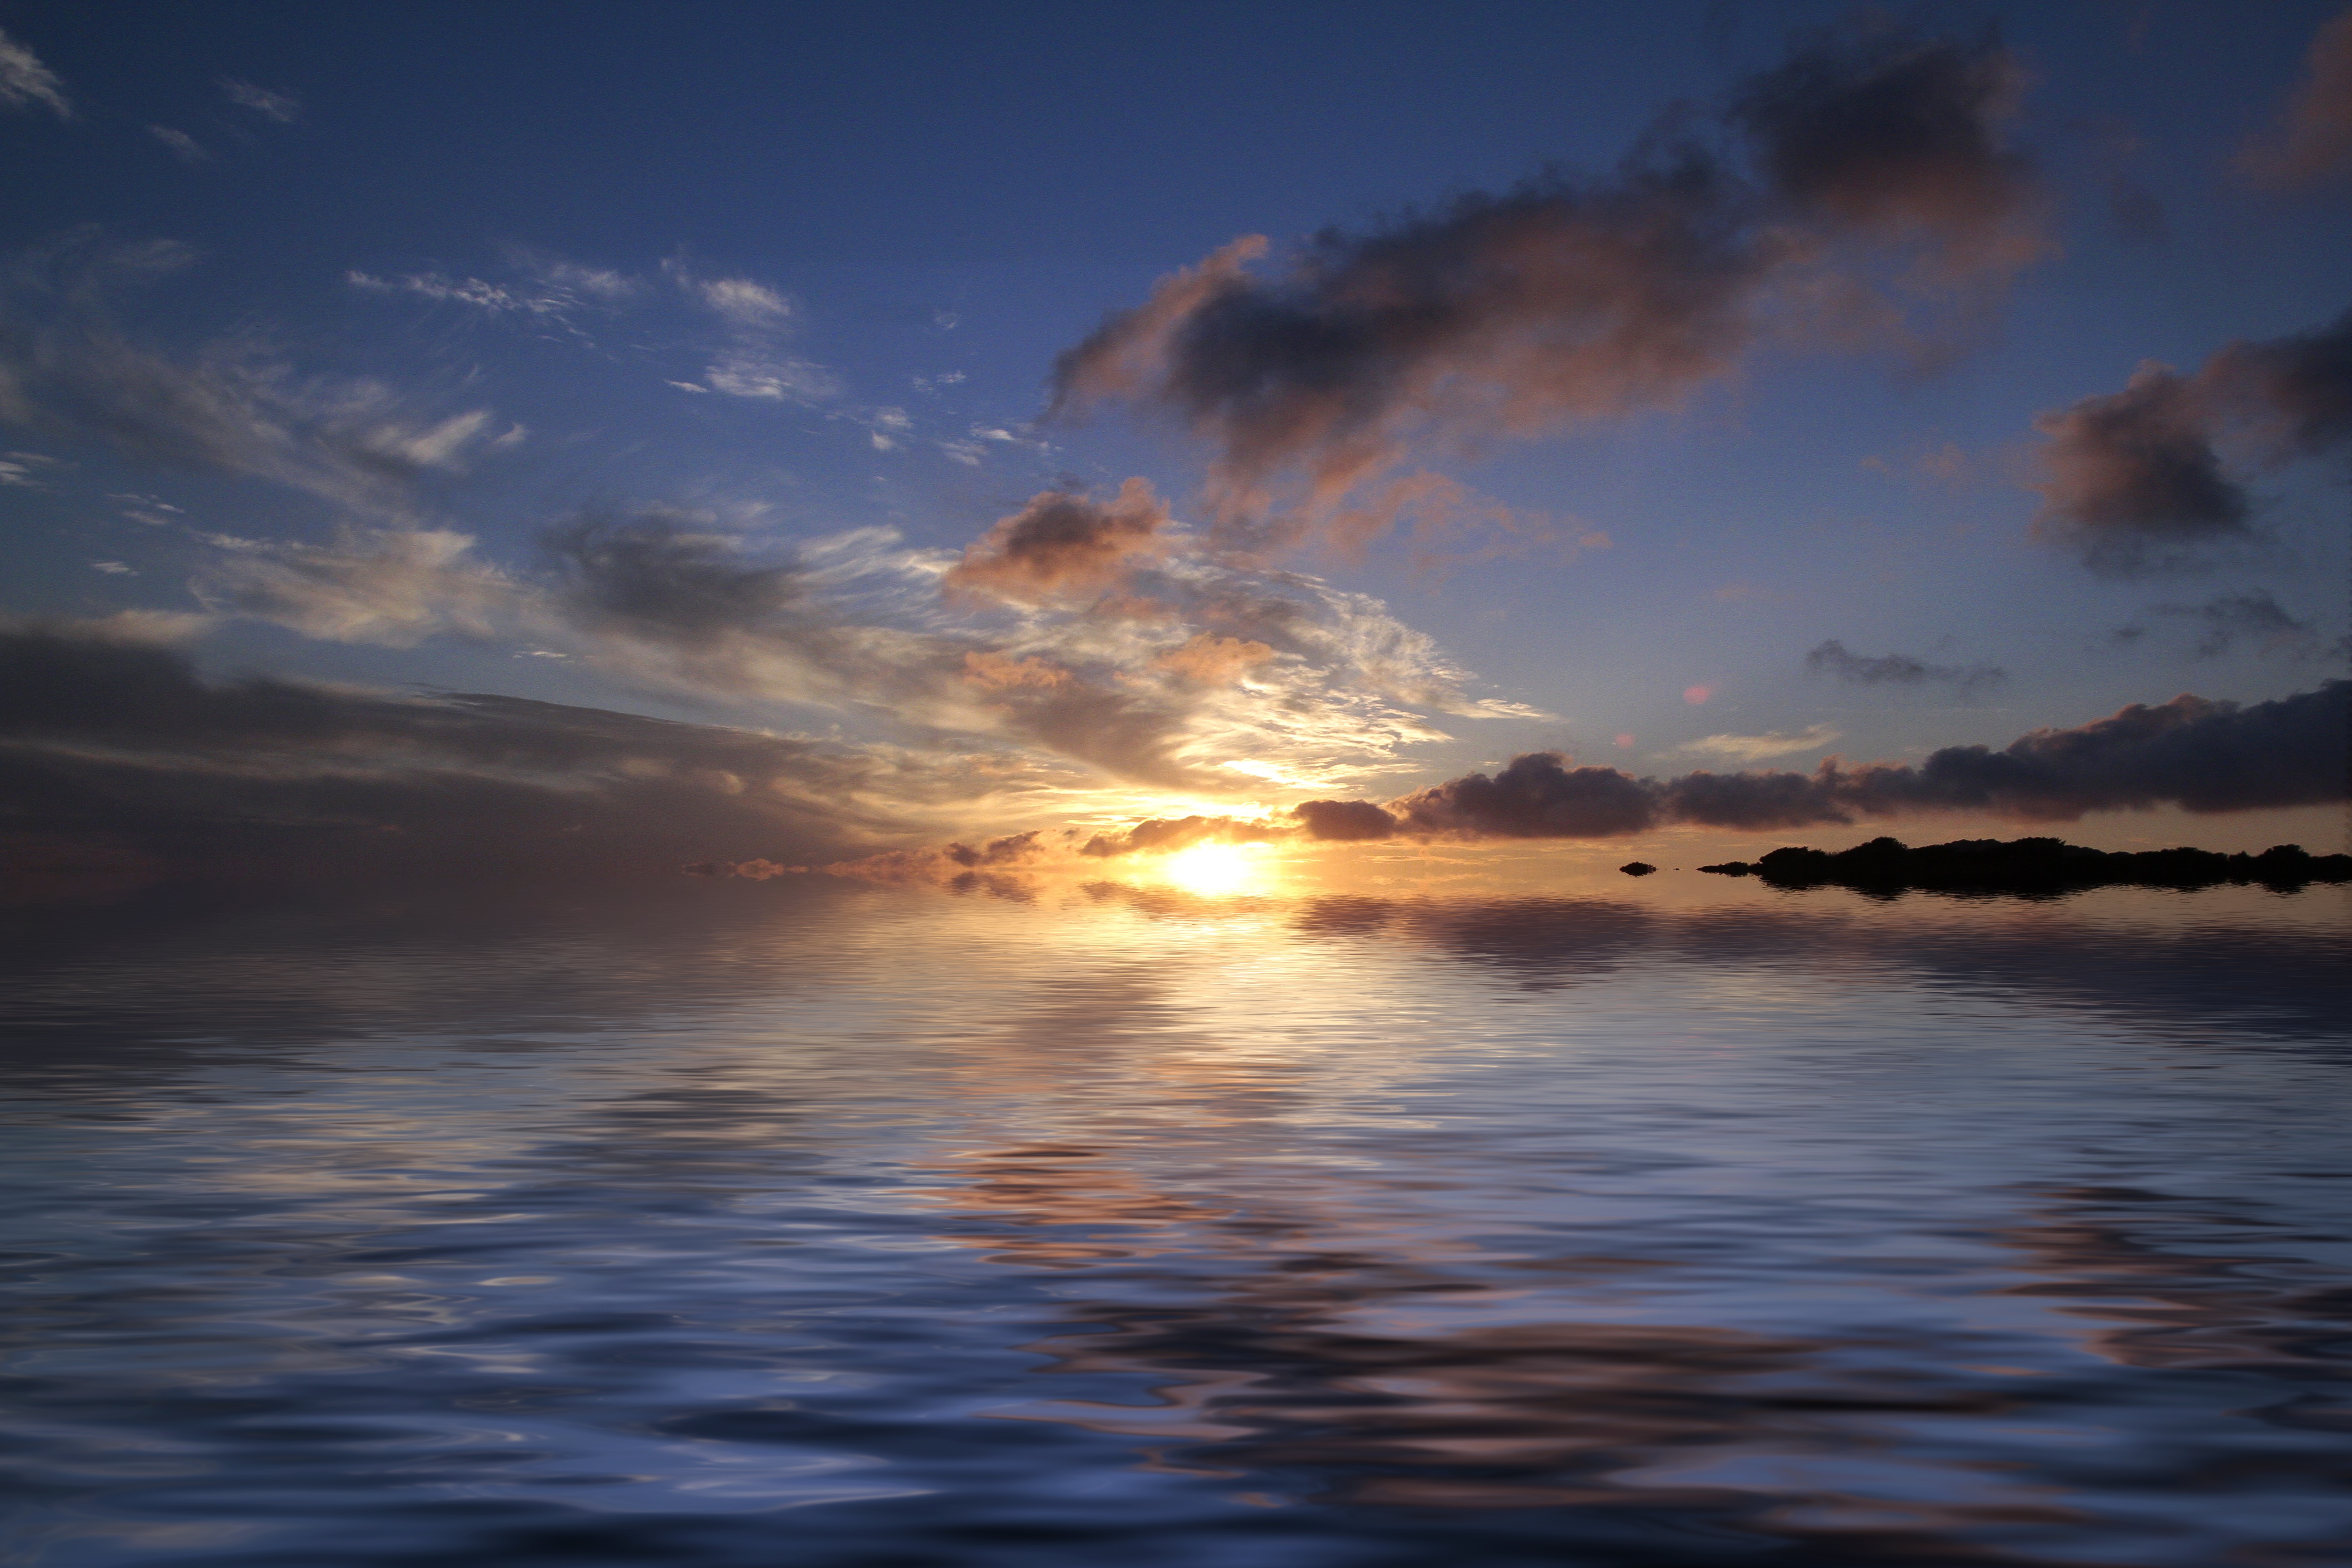
beach, sea, coast, water, nature, ocean, horizon, cloud, sky, sun, sunrise, sunset, sunlight, morning, shore, wave, dawn, dusk, evening, reflection, seascape, outdoors, clouds, afterglow, wind wave